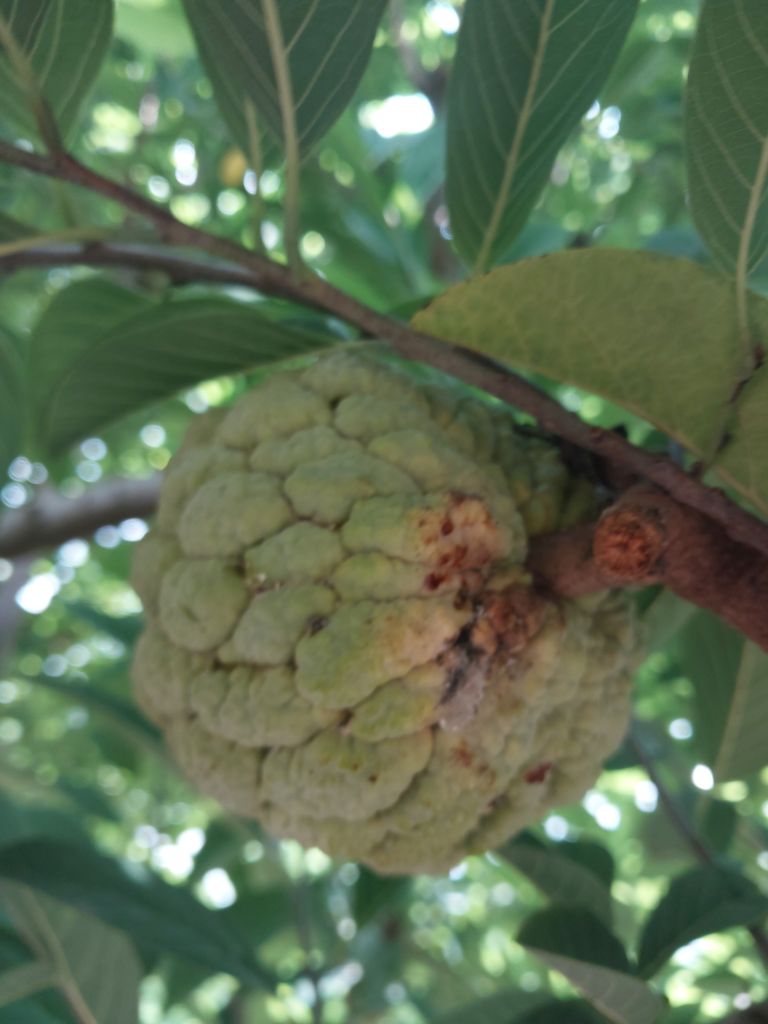
Disease label: Athracnose